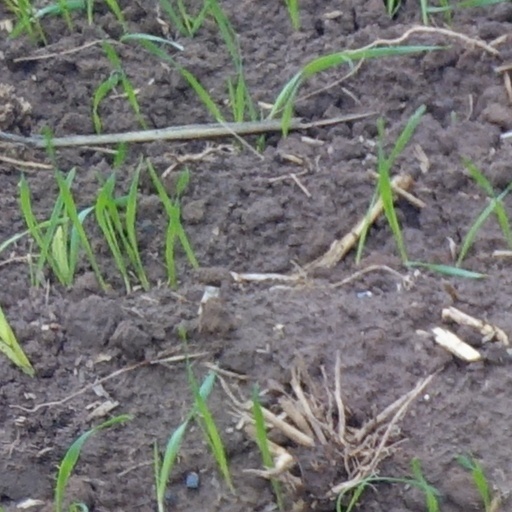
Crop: wheat